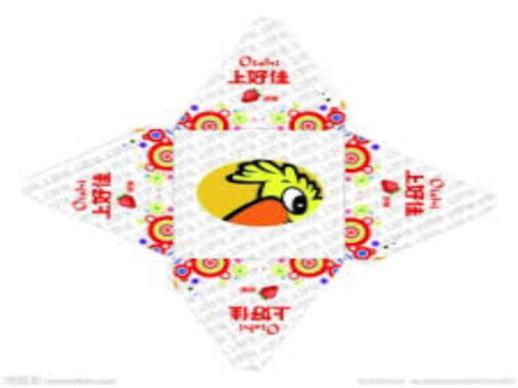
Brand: liwayway
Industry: Food